German war crimes during the invasion of Poland

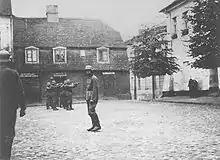
Public execution of two hostages in Konin, 22 September 1939

From the very first minutes of the war, units of the local police and SA in the Free City of Danzig carried out mass arrests of Poles – activists of the local Polish community and employees of Polish state institutions. Many of those arrested were sent to the Stutthof concentration camp near Danzig, whose construction began on 2 September 1939. In Szymankowo, officers of the Danzig police and SA murdered 14 Polish railway workers along with their families. This was in retaliation for diverting a German armored train onto a dead-end track, which allowed Polish soldiers to destroy a strategically important bridge over the Vistula river in Tczew.